Sky position (RA, Dec in degrees): 357.299, 0.4405
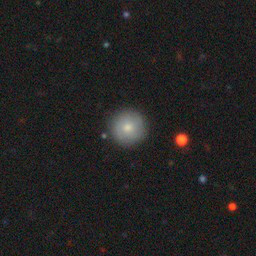
Galaxy morphology: Round Smooth Galaxies